Euan Dickson

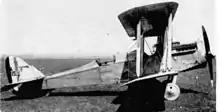
An early production version of the DH.4 similar to the type flown by Dickson.

Promoted to temporary flight lieutenant in December 1917, a Bar to the DSC was won in March 1918 for coming to the aid of another aircraft which was under attack. His citation reads: